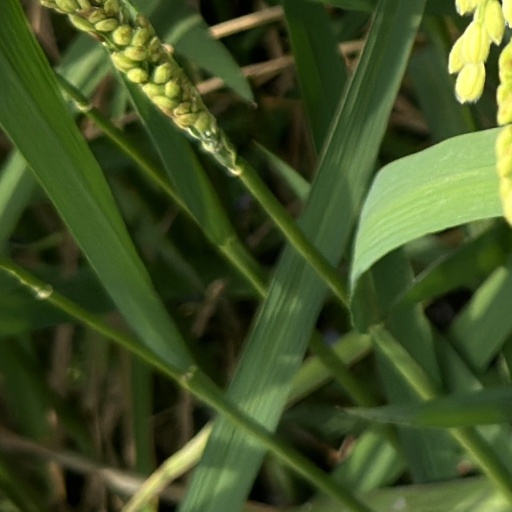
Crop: rice